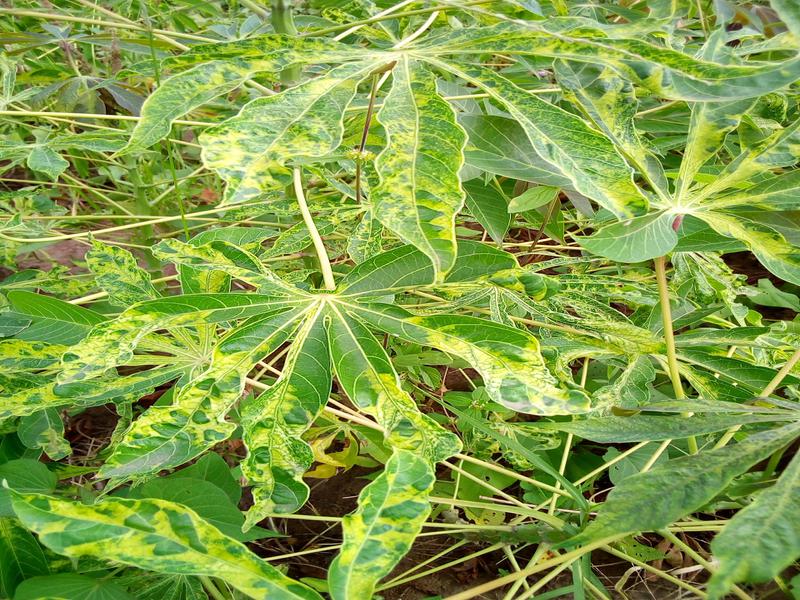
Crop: cassava
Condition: mosaic_disease